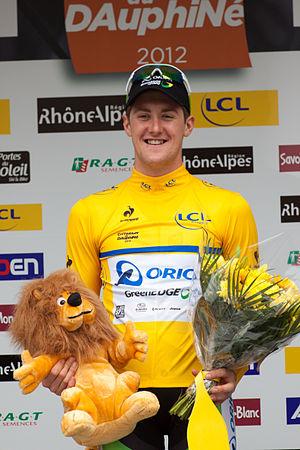
Luke Durbridge lors du Prologue du Critérium du Dauphiné 2012
La 64ᵉ édition du Critérium du Dauphiné a eu lieu du 3 au 10 juin 2012. Il s'agit de la 16ᵉ épreuve de l'UCI World Tour 2012.
Luke Durbridge, né le 9 avril 1991 à Perth, est un coureur cycliste australien spécialiste de la piste, membre de l'équipe Mitchelton-Scott. Champion du monde de poursuite par équipes en 2011, il se consacre à la route depuis 2012. Il a remporté le championnat d'Australie du contre-la-montre en 2012, 2013, 2019 et 2020 et sur route en 2013.